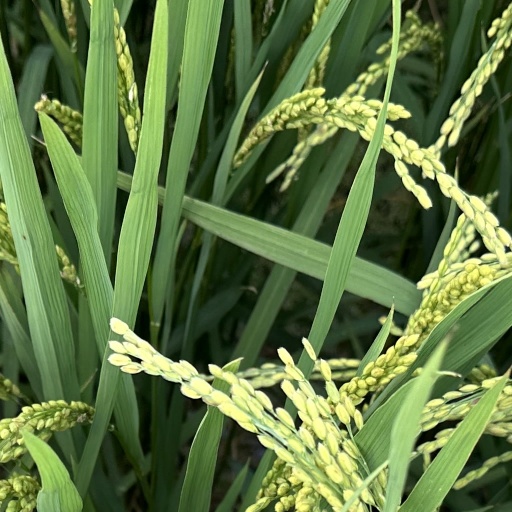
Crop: rice